Ny Illustrerad Tidning

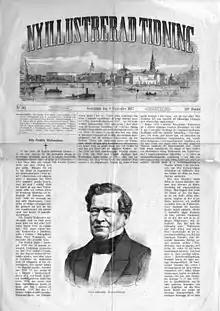
Cover page dated 8 September 1877

Ny Illustrerad Tidning (Swedish: "New Illustrated Newspaper") was a weekly newspaper published in Stockholm, Sweden, between 1865 and 1900.